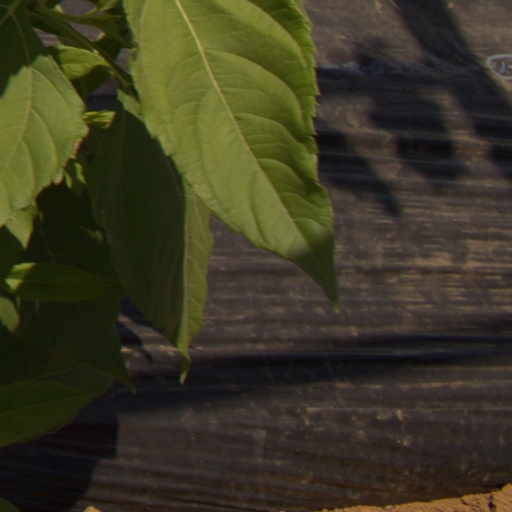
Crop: Jerusalem artichoke